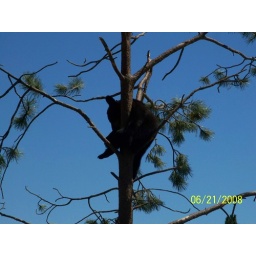
baby bear sleeping in the tree